Declan Kidney

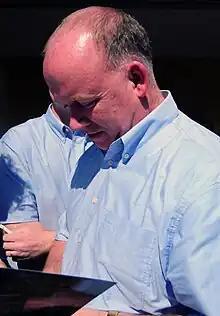

Declan Kidney (born 20 October 1959) is an Irish rugby union coach. He was the head coach of the Ireland national rugby union team from 2008 to 2013, where he won the 2009 Six Nations with a Grand Slam, winning the 2009 IRB Coach of the Year award. He was also the head coach at Munster, leading them to four Heineken Cup finals, winning twice in 2006 and 2008. He was recently Director of Rugby at London Irish.